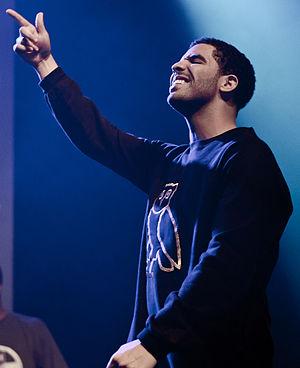
Cash Money Records est un label discographique de hip-hop américain fondé par le rappeur Bryan « Birdman » Williams et son frère Ronald « Slim » Williams. Le label compte des artistes comme Blueface, Austin Mahone, Nicki Minaj, et Caskey.